Jean E. Lowrie

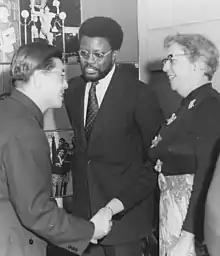

Jean Elizabeth Lowrie (October 11, 1918 – November 9, 2014) was an American librarian, educator, and president of the American Library Association from 1973 to 1974. She received a bachelor's degree from Keuka College in 1940 and a second bachelor's degree in library science from Western Reserve University in 1941. She went on to receive a master's degree in elementary education from Western Michigan University in 1956 and her doctorate from Western Reserve University in 1959.